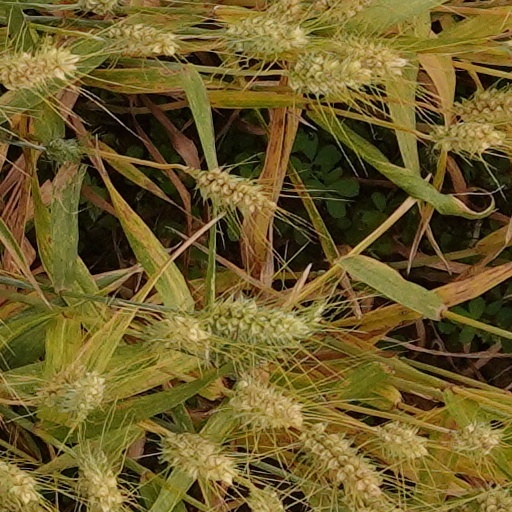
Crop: wheat